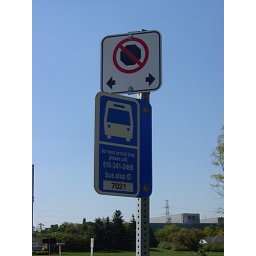
Guelph Transit bus stop with the &amp;quot;Next Bus&amp;quot; information on the sign on Woodlawn Road in Guelph, Ontario Canada